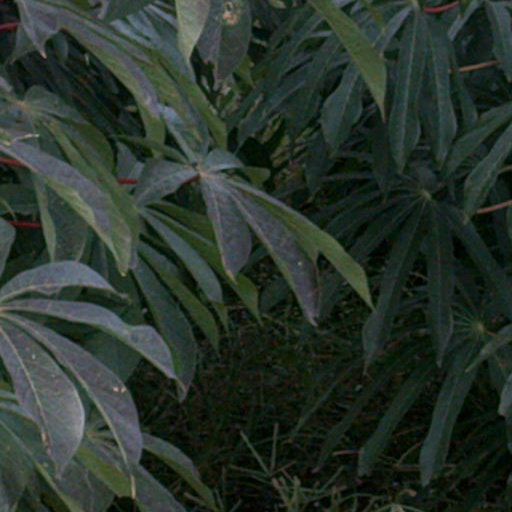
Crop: cassava